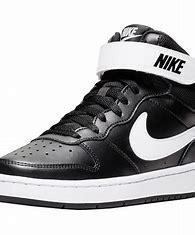
Brand: Nike
Model: Court Borough Mid 2